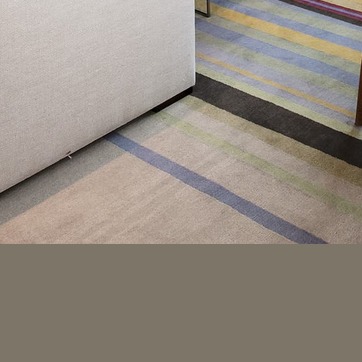
Material: carpet